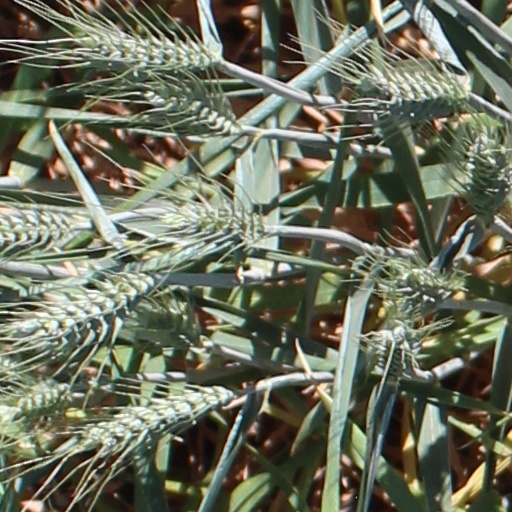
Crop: wheat